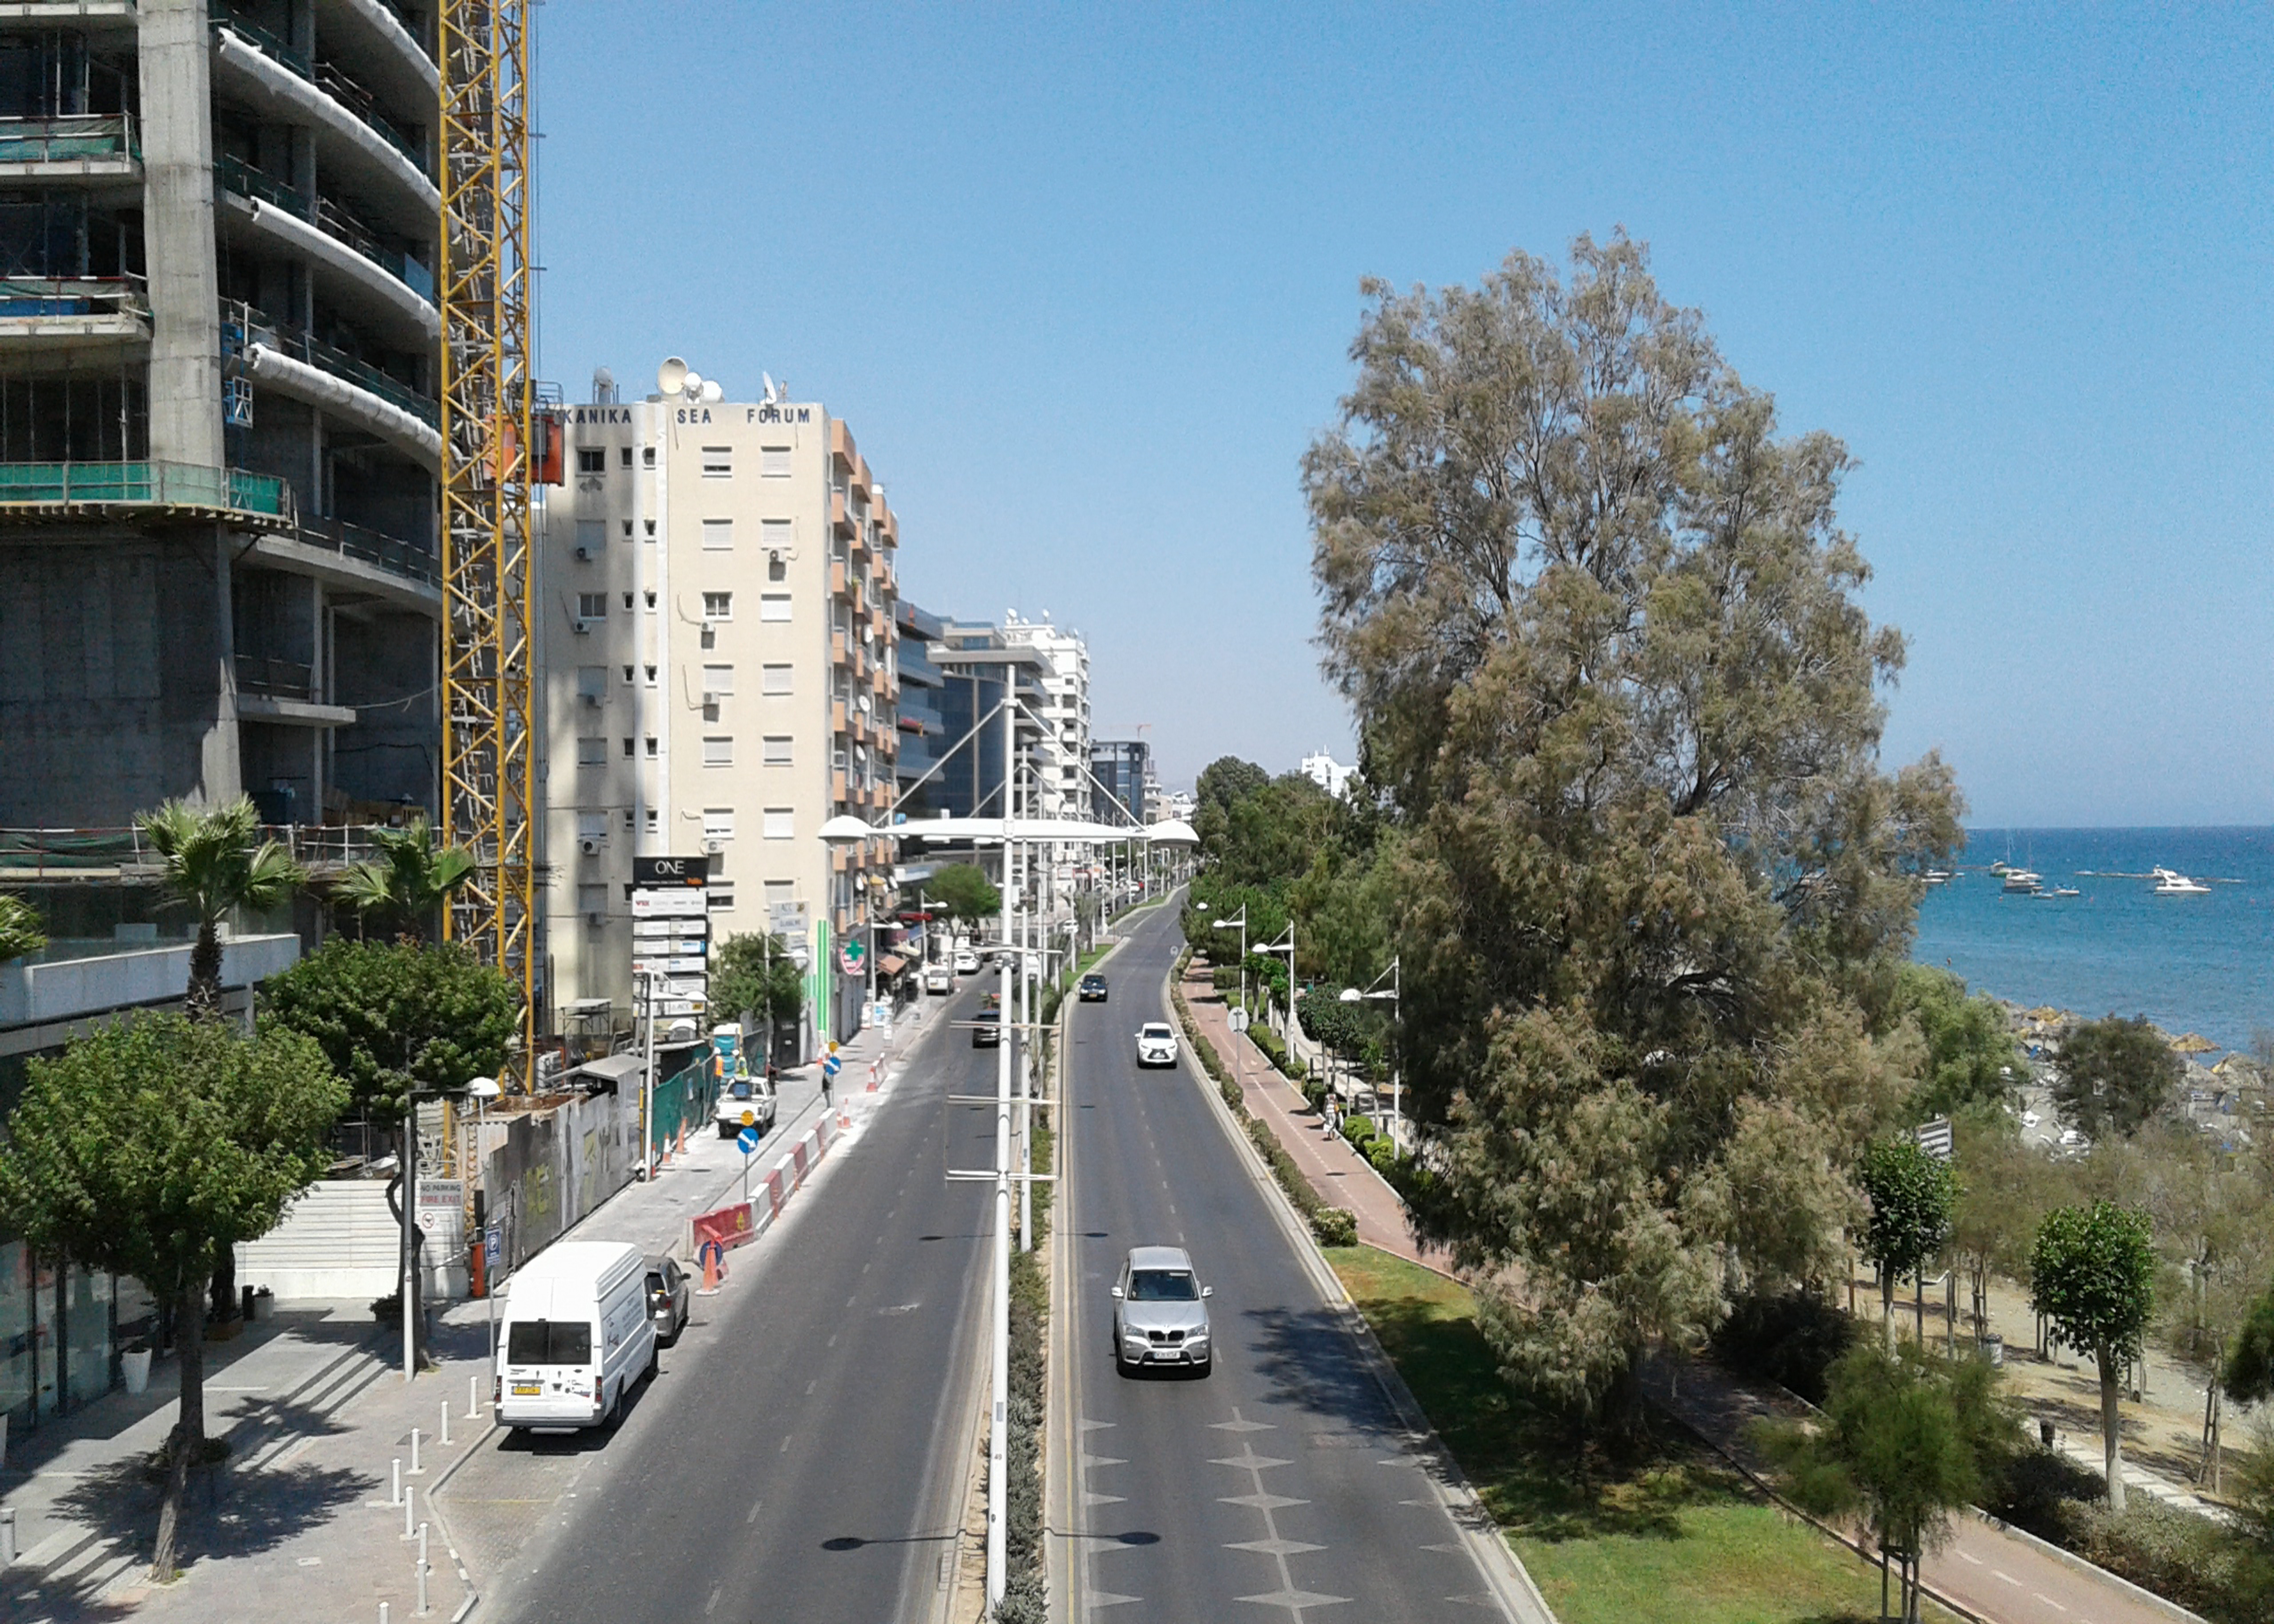
sky, sea, green, road, cars, traffic, buildings, development, building, plant, car, daytime, property, water, street light, tree, infrastructure, skyscraper, window, vehicle, thoroughfare, road surface, urban design, residential area, tower block, condominium, neighbourhood, city, asphalt, metropolis, landscape, cityscape, mixed use, apartment, house, truck, facade, suburb, sidewalk, tower, street, highway, lane, van, nonbuilding structure, freeway, commercial building, downtown, headquarters, tourism, intersection, corporate headquarters, skyline, horizon, transport